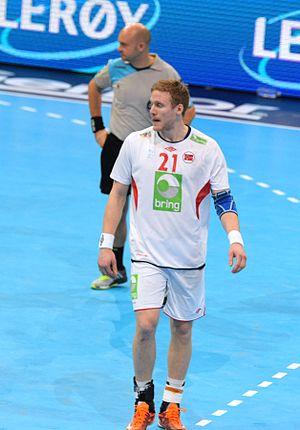
Le 10 janvier 2016 lors du match Norvège / Qatar durant la Golden League à l'AccordHotel Arena (Paris). Magnus Gullerud